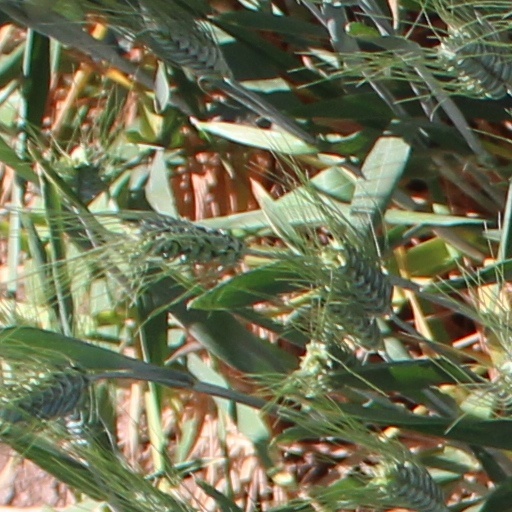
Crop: wheat